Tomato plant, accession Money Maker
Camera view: vertical (180 deg); turntable rotation: 330 degrees
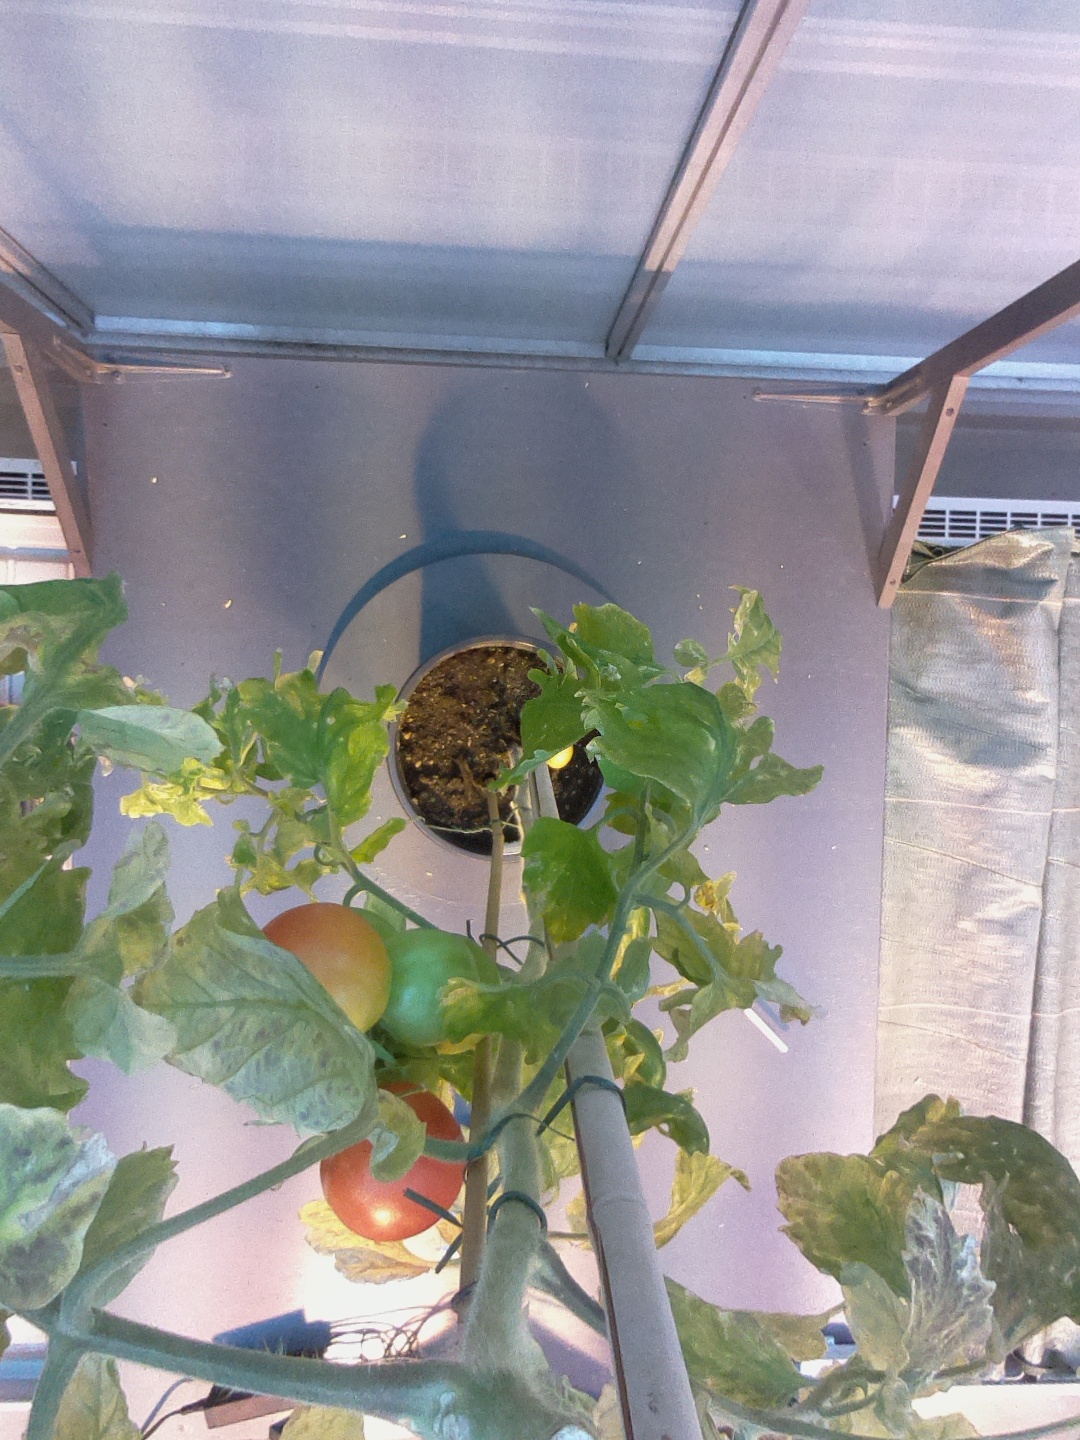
BBCH growth stage 81: 10%-20% of fruits show typical fully ripe color